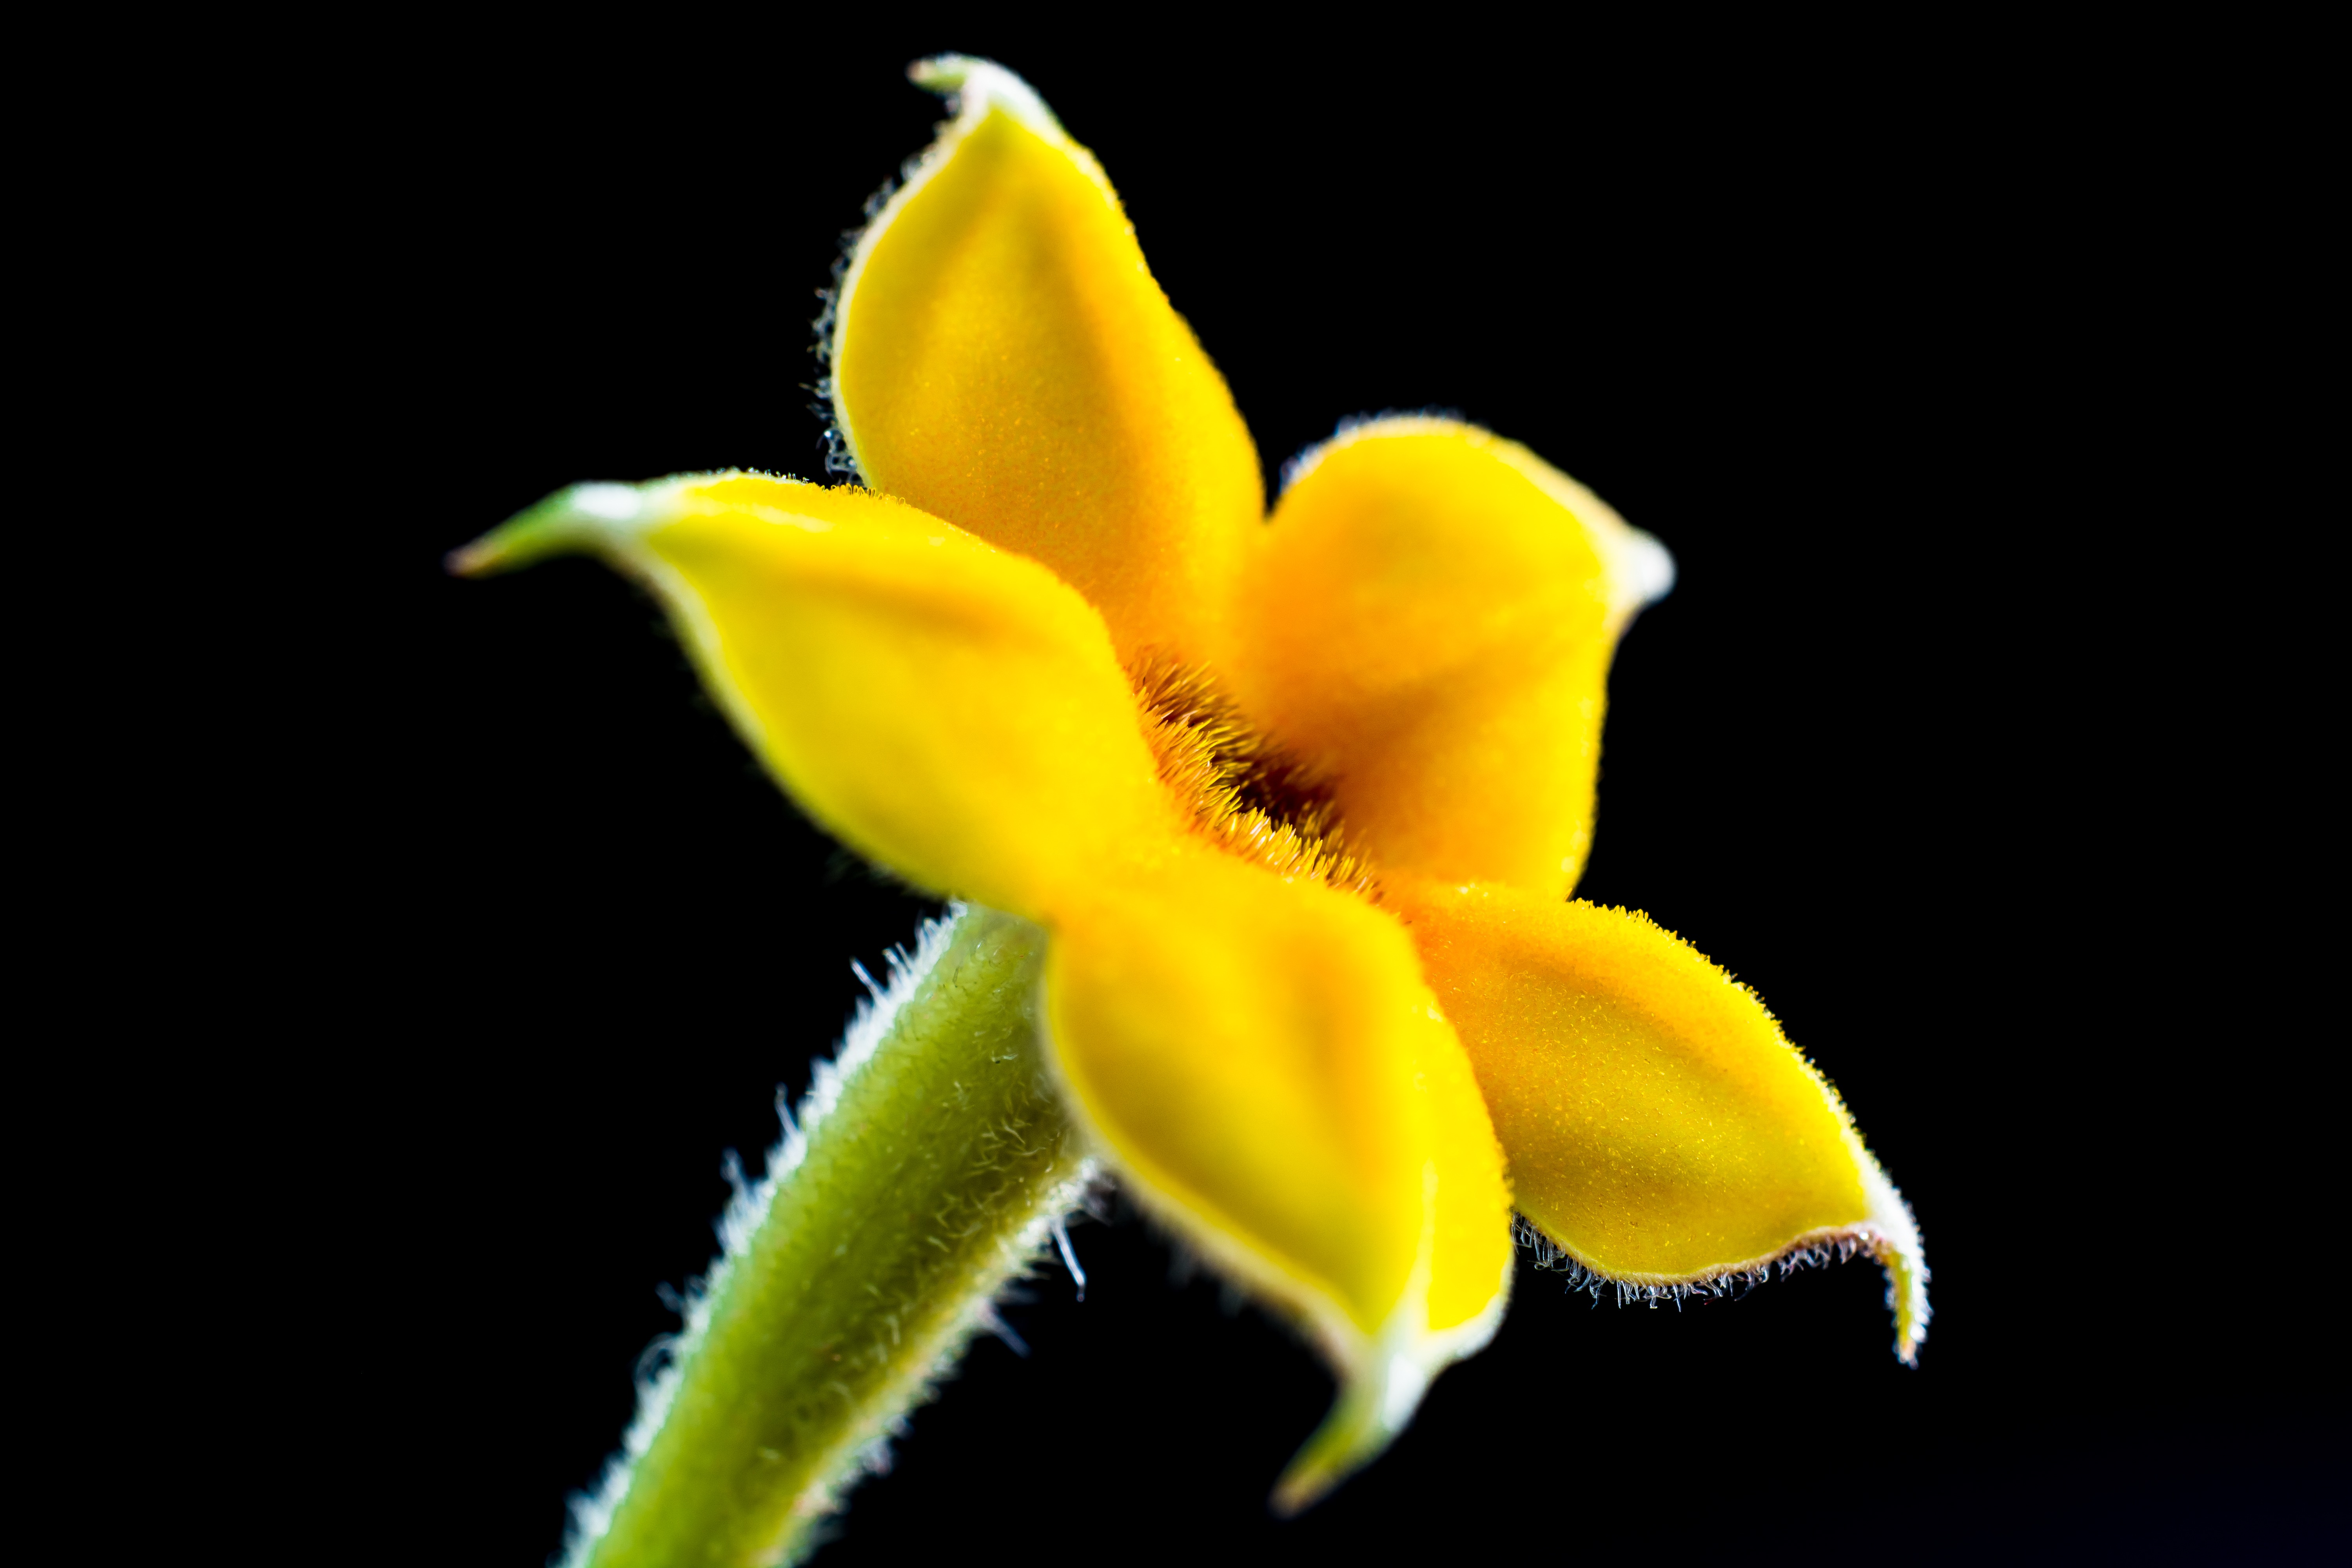
plant, flower, petal, macro, yellow, flora, orchid, close up, macro photography, flowering plant, small flower, plant stem, land plant